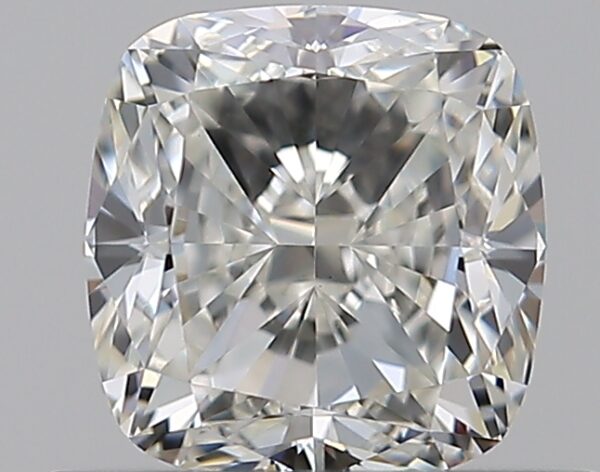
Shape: cushion
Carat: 0.73
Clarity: VS1
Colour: H
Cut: EX
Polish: EX
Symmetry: EX
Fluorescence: N
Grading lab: GIA
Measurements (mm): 5.06 x 4.88 x 3.32